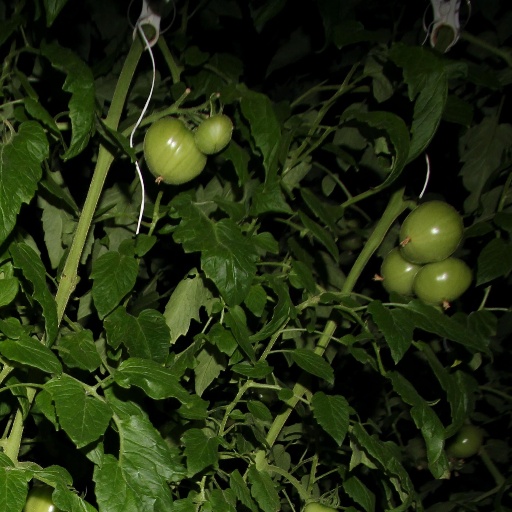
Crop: tomato